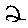
Label: 2